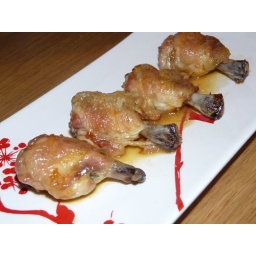
chicken in orange sauce